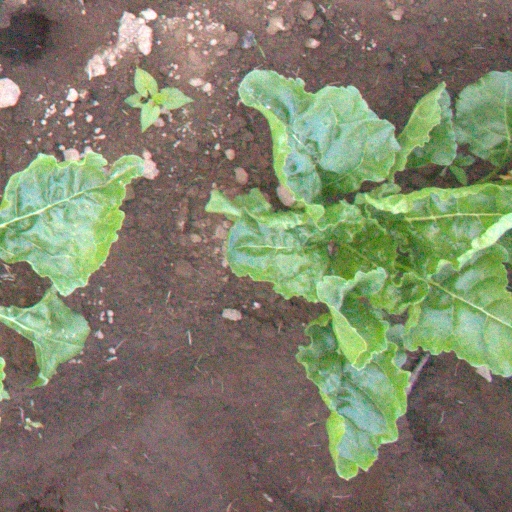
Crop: sugar beet